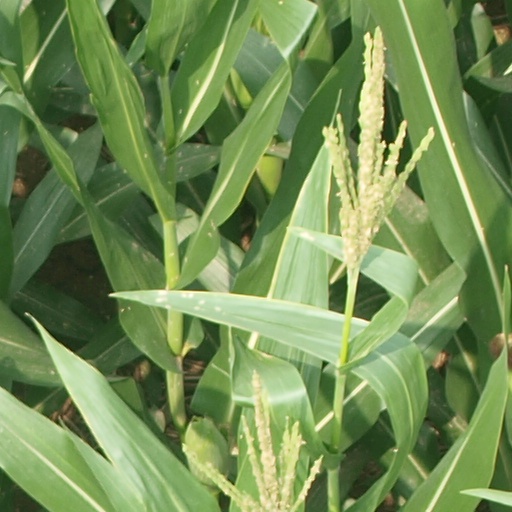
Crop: maize; corn